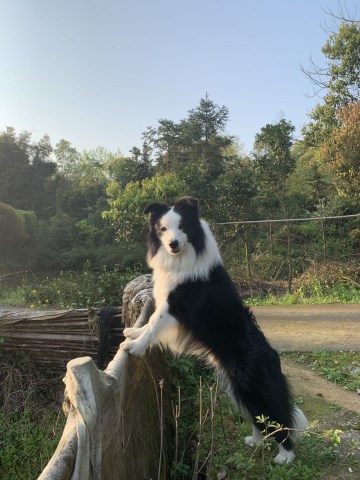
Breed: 2594-n000109-Border_collie